Richard Lovelady

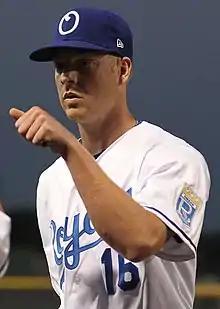
Lovelady with the Omaha Storm Chasers in 2018

Richard Tyler "Dicky" Lovelady (born July 7, 1995), an American professional baseball pitcher for the New York Mets of Major League Baseball (MLB). He has previously played in MLB for the Kansas City Royals, Oakland Athletics, Chicago Cubs, Tampa Bay Rays, and Toronto Blue Jays. Lovelady was selected by the Royals in the 10th round of the 2016 MLB draft.